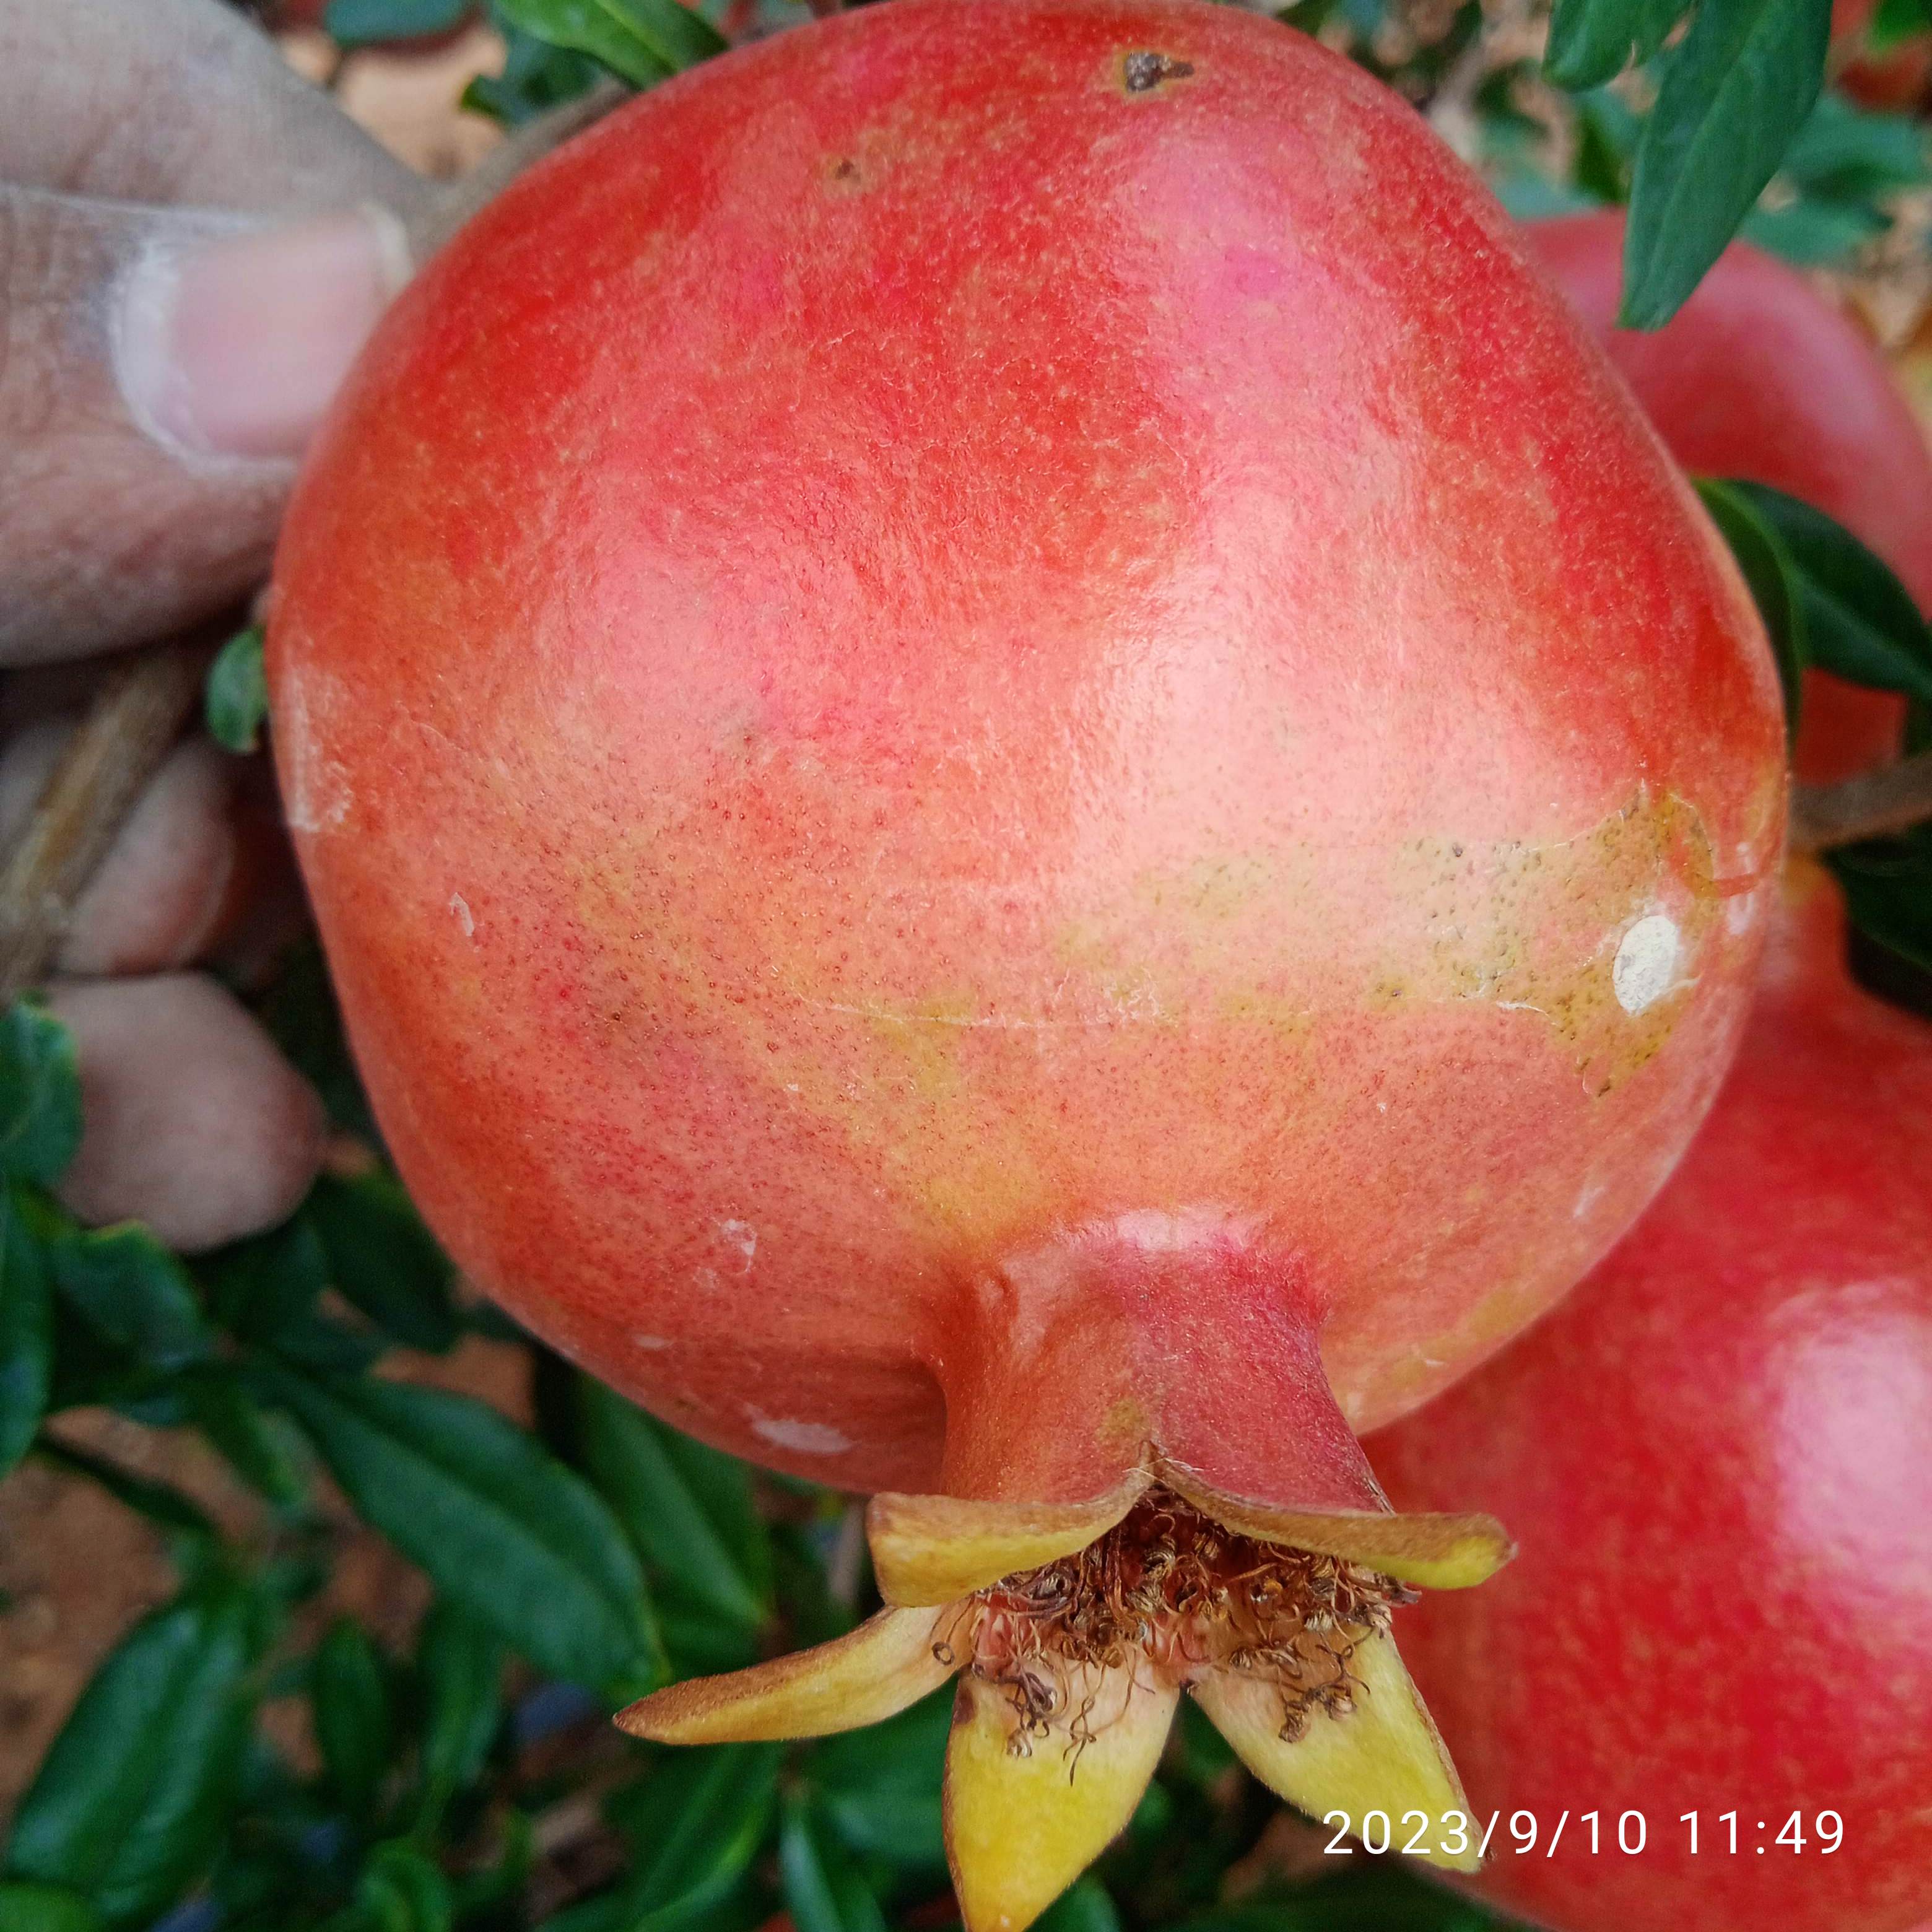
Label: Healthy